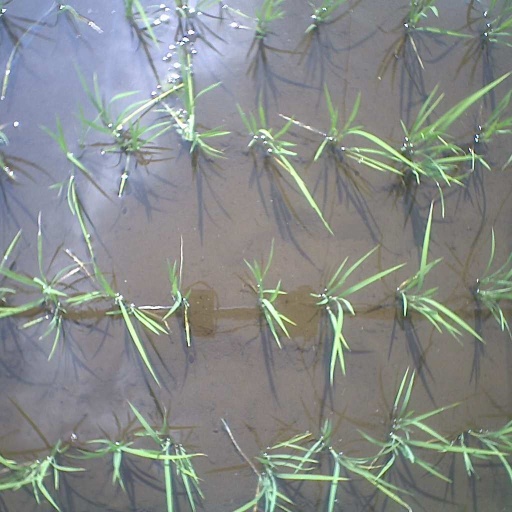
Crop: rice